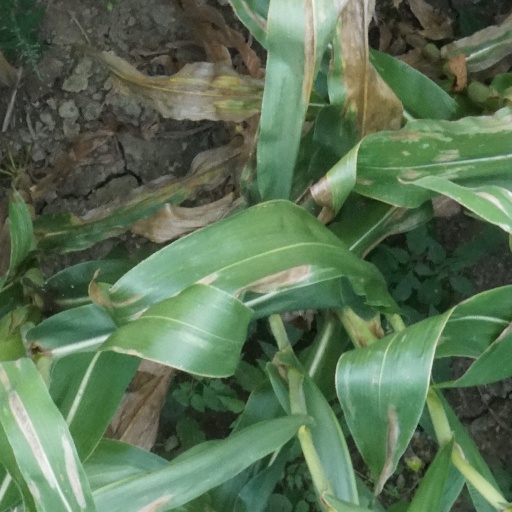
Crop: maize; corn